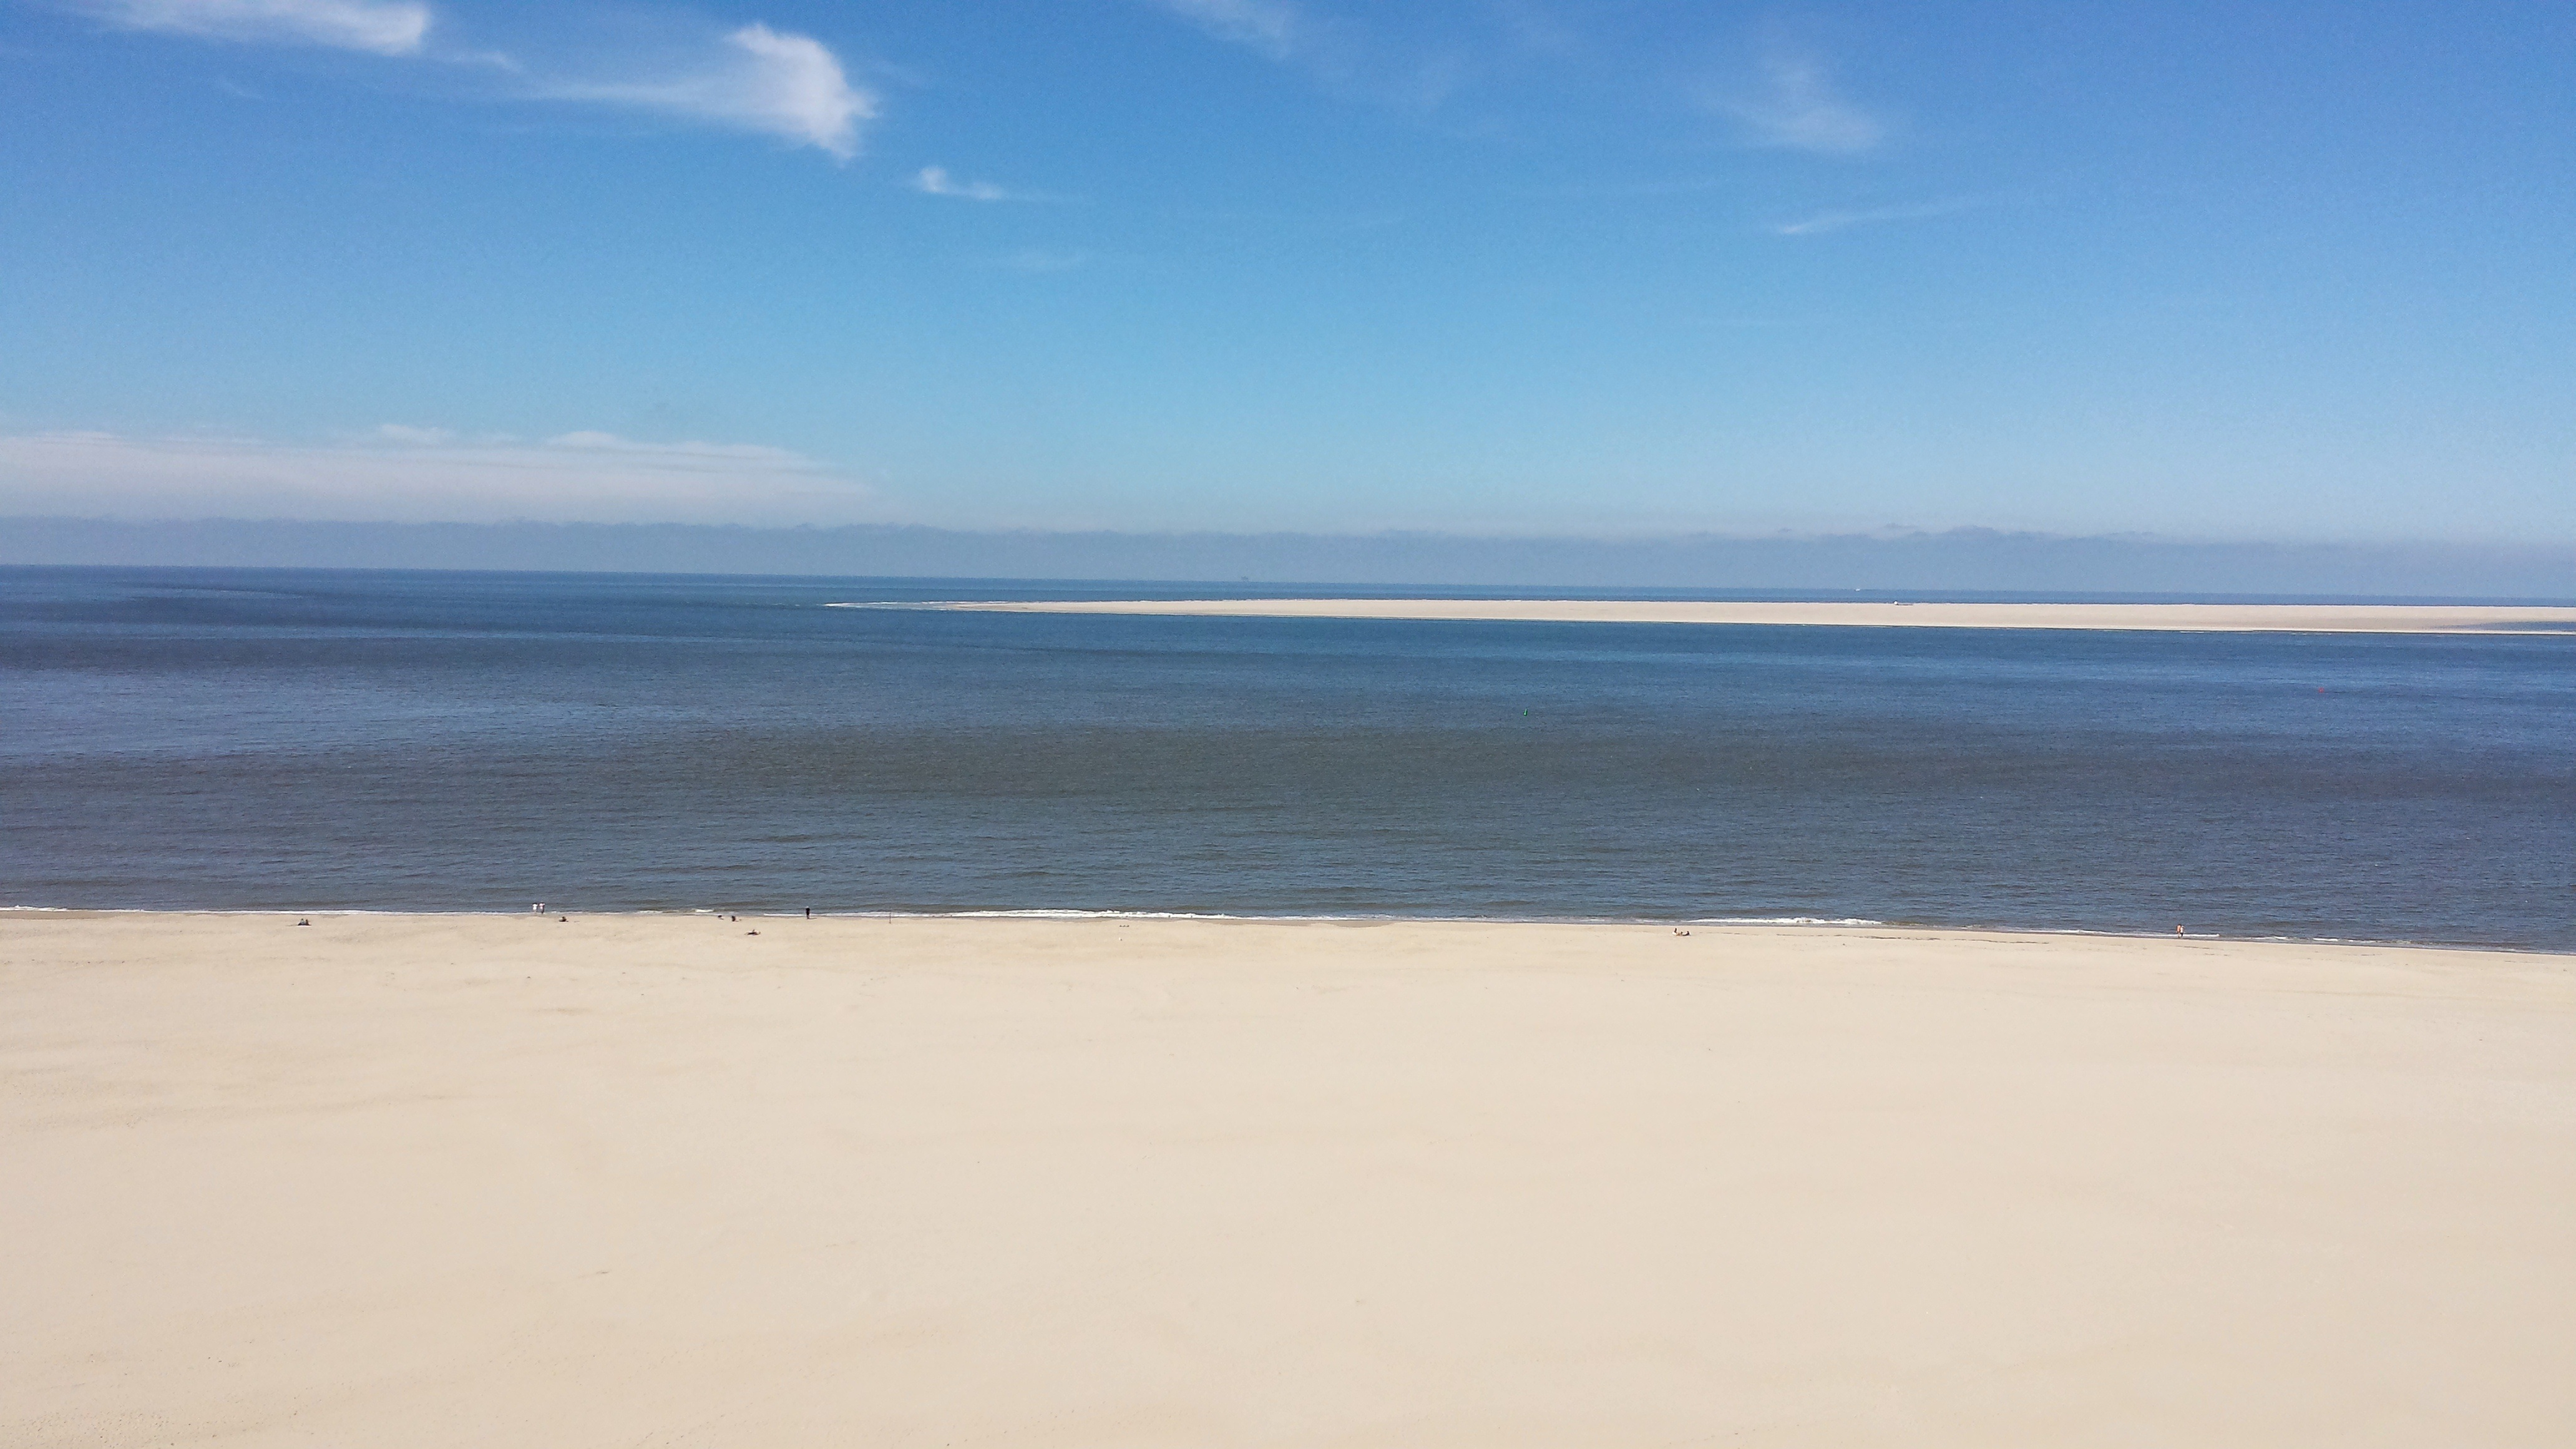
habitat, beach, shore, body of water, horizon, sea, natural environment, ocean, coast, sand, wind wave, wave, material